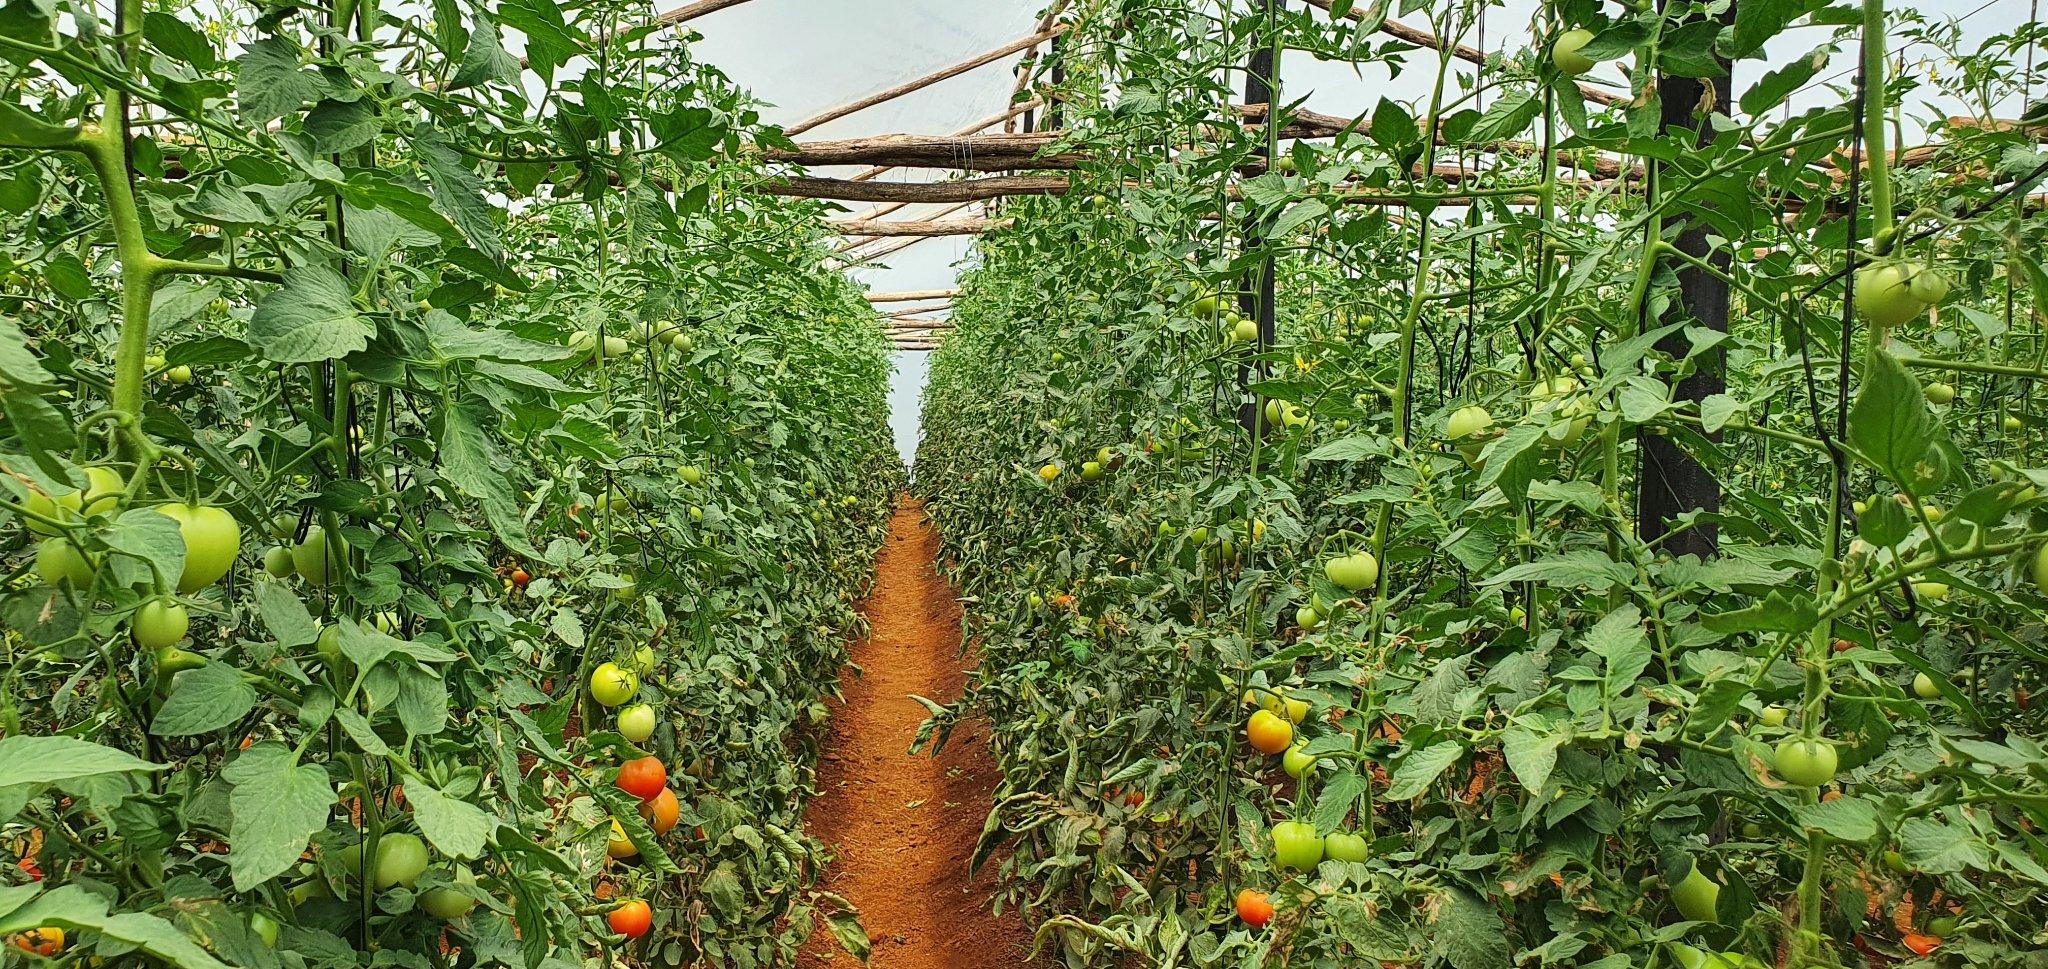
Ulimaji wa zao la nyanya kwa ajili ya biashara zikiwa bado zipo shambani hazijavunwa zikistawi kutoka katika mimea mirefu ya rangi ya kijani. Nyanya hizo zikiwa za mchanganyiko wa rangi nyekundu na zingine rangi ya kijani.